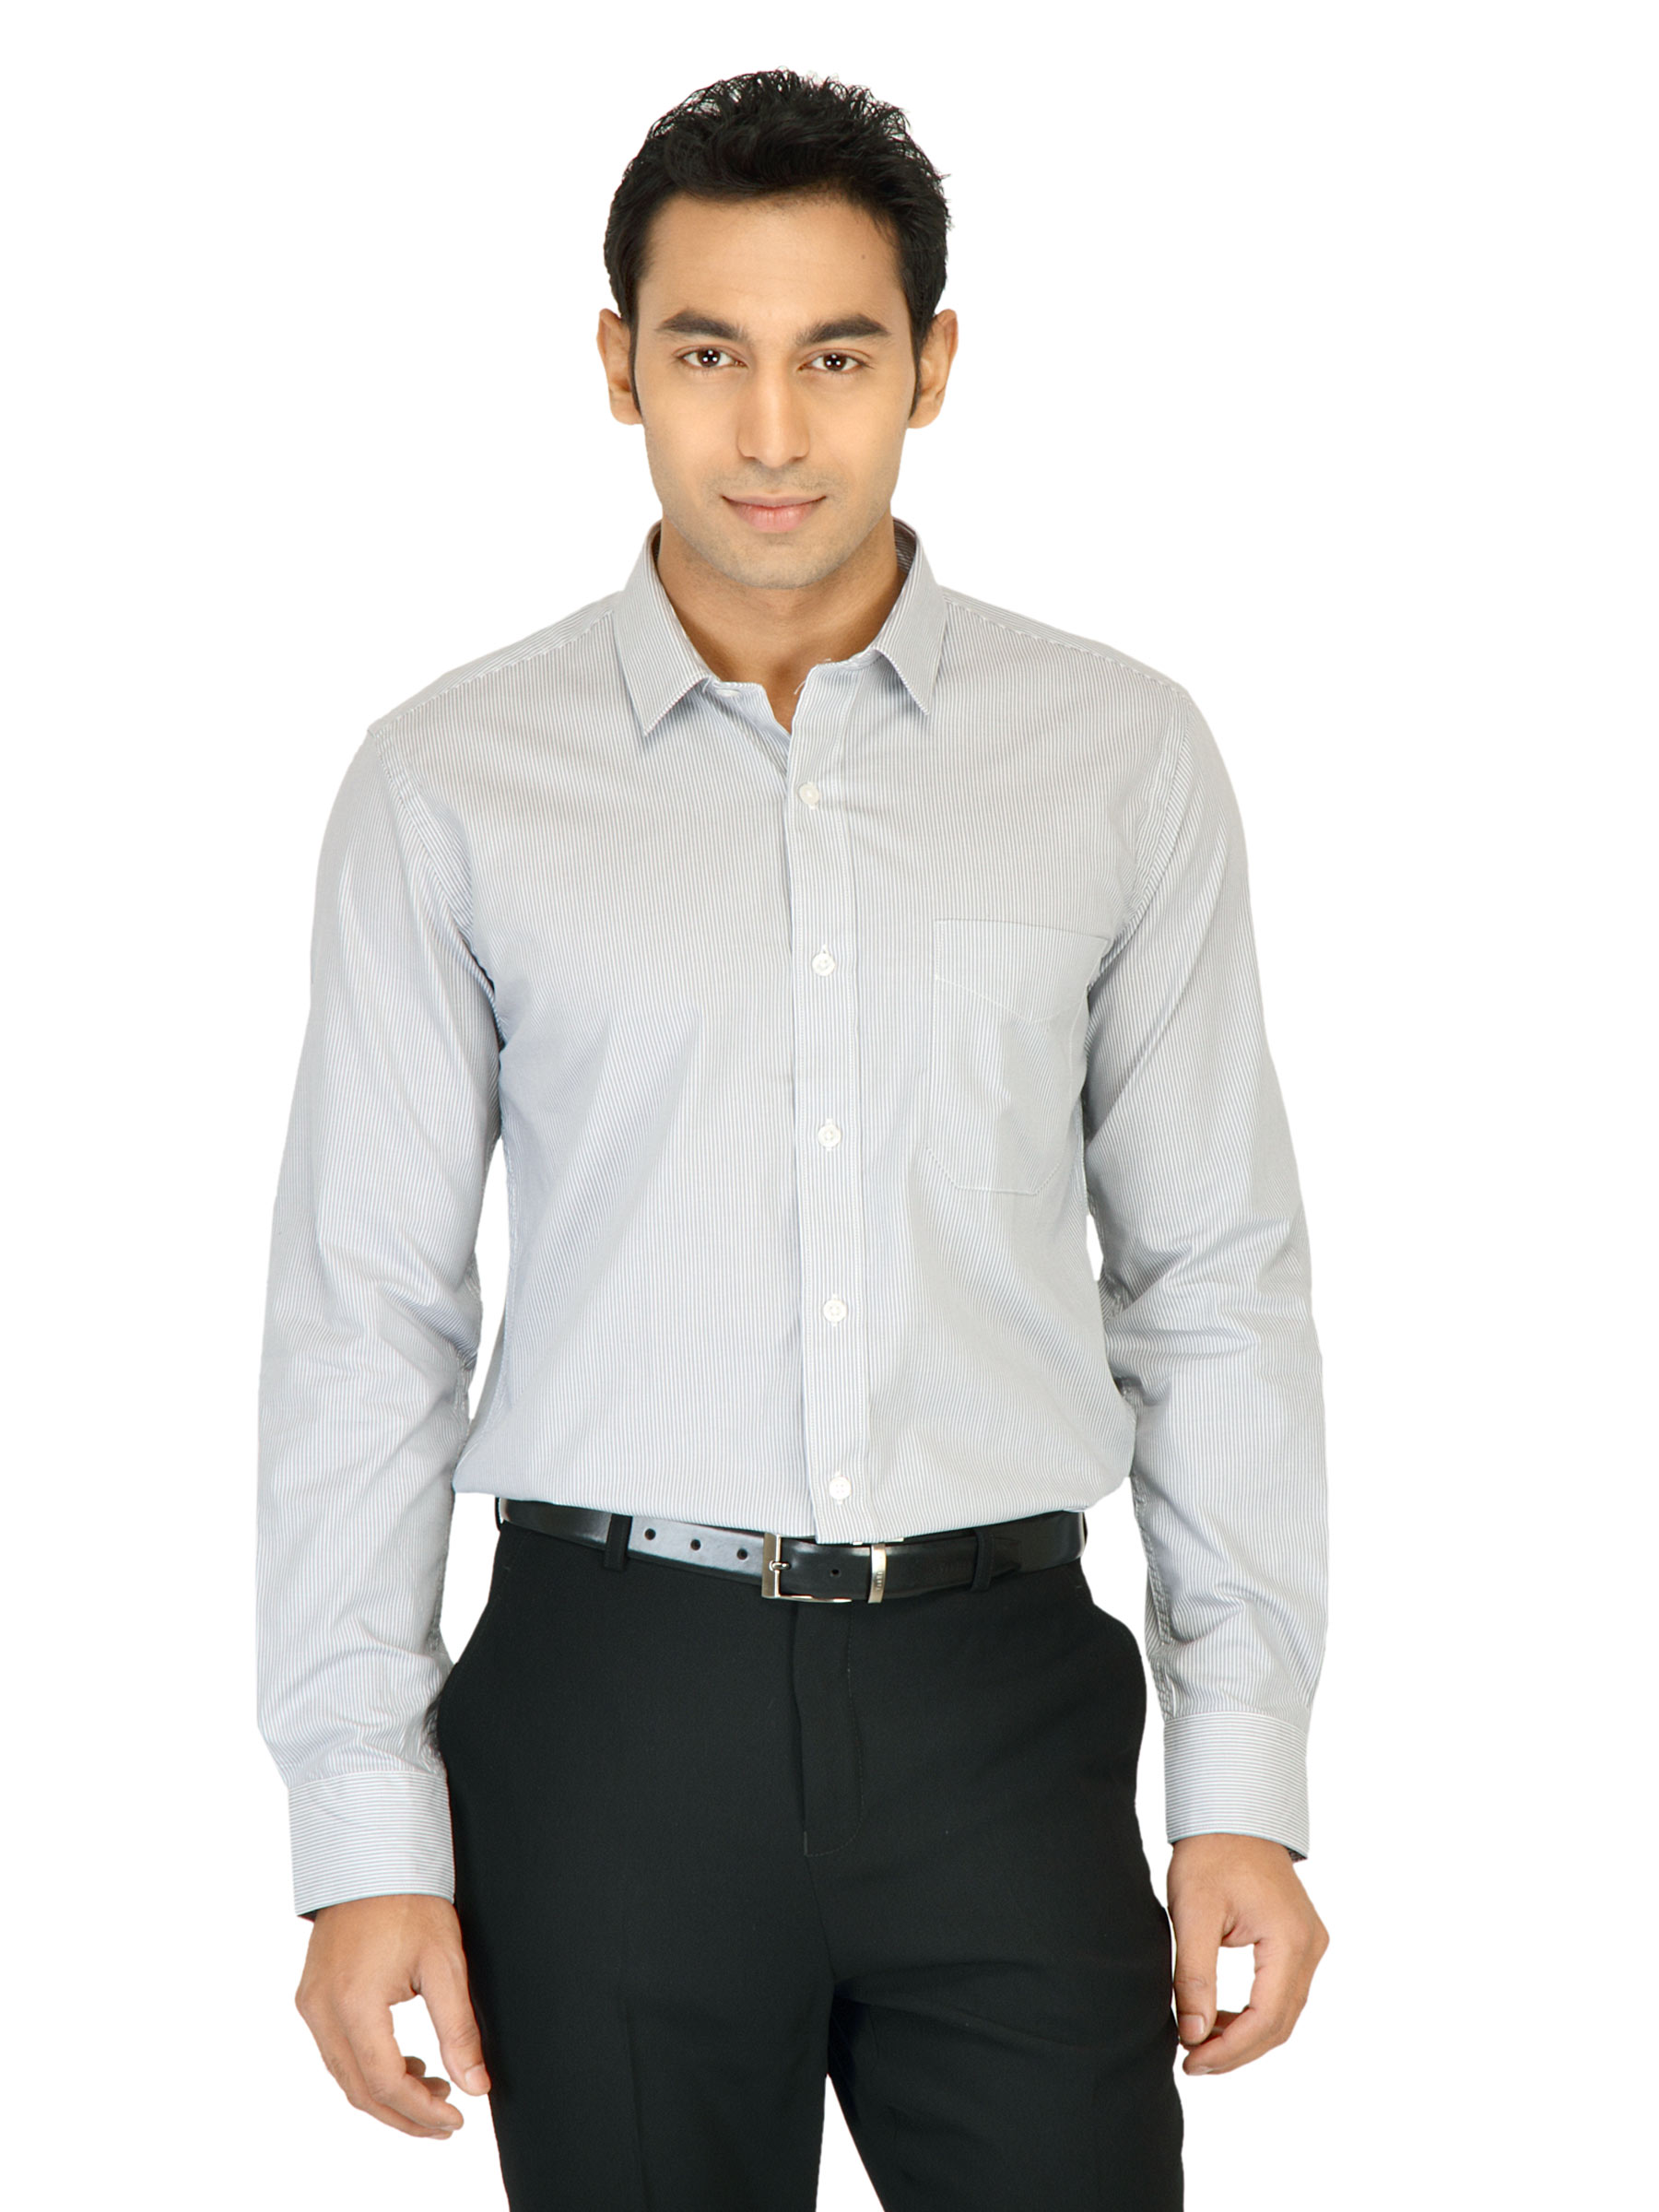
Black Coffee Men Stripes Grey Slim Fit Shirt
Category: Apparel / Topwear / Shirts
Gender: Men
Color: Grey
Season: Fall 2011
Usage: Formal